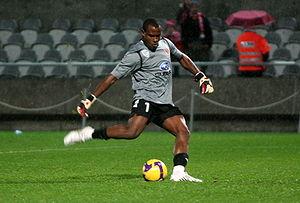
Vincent Enyeama, né le 29 août 1982 à Aba, est un footballeur international nigérian. Souvent désigné comme le tireur de penalties de son équipe, il a marqué un total de 20 buts dans sa carrière.